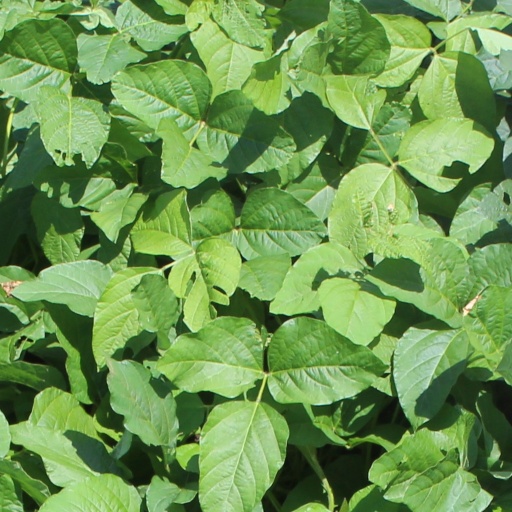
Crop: soybean